Architecture of Vancouver

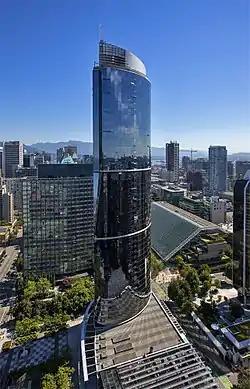
Designed by Perkins and Will in a modernist style, the One Wall Centre was completed in 2001 as a hotel and residential tower. The sloping facade behind it is the Law Courts.

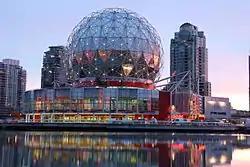
Built as the main centre for Expo 86, an intensive lobbying campaign after the fair would see the centre be maintained as Science World.

Vancouver's reputation as the City of Glass began to emerge during this period. The temperate climate with less-harsh sun makes having large walls of non-heat and sun-reflecting glass feasible. The rain is an impetus for pedestrian shelter, but not shade, which has led to extensive use of glass canopies over sidewalks along pedestrian shopping streets.